Santos Dumont Airport

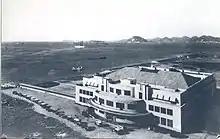
Panair Terminal in the 1940s

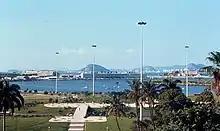
View of Santos Dumont in 1971 with Varig headquarters

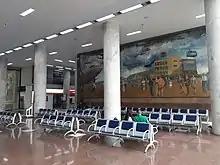
Santos Dumont - SDU

Originally known as Calabouço Airport, the history of the airport can be traced back to the early 1930s. Until that time, the few aircraft equipped with landing gear used the Manguinhos Airport. Seaplanes, which at the time operated the majority of domestic and international flights, used a terminal located at the Calabouço Point, an area known today as the Praça Marechal Âncora. Take-off and landings were made using an area of the Guanabara Bay then known as "estirão do Caju" ("Caju water stretch"). It was as a development of the terminal at the Calabouço Point that the Calabouço Airport was created.